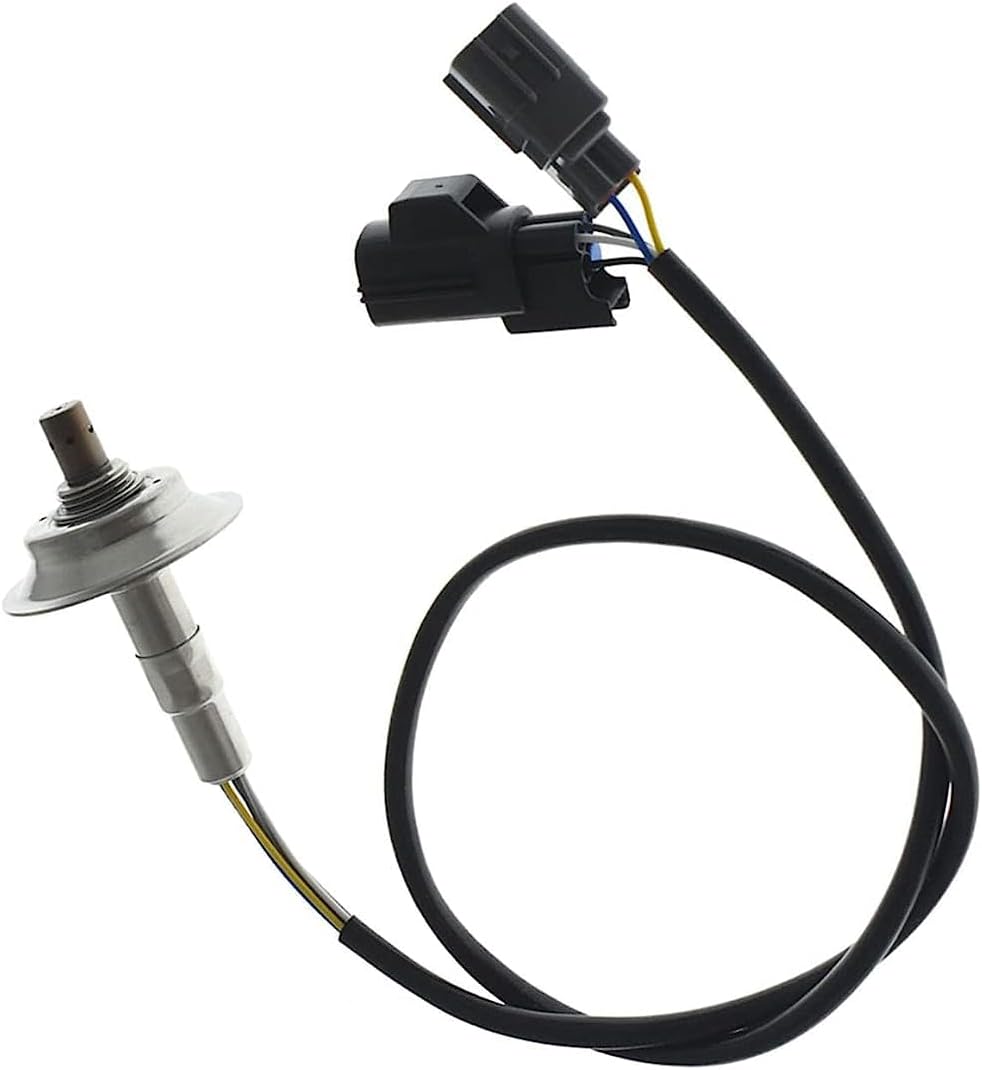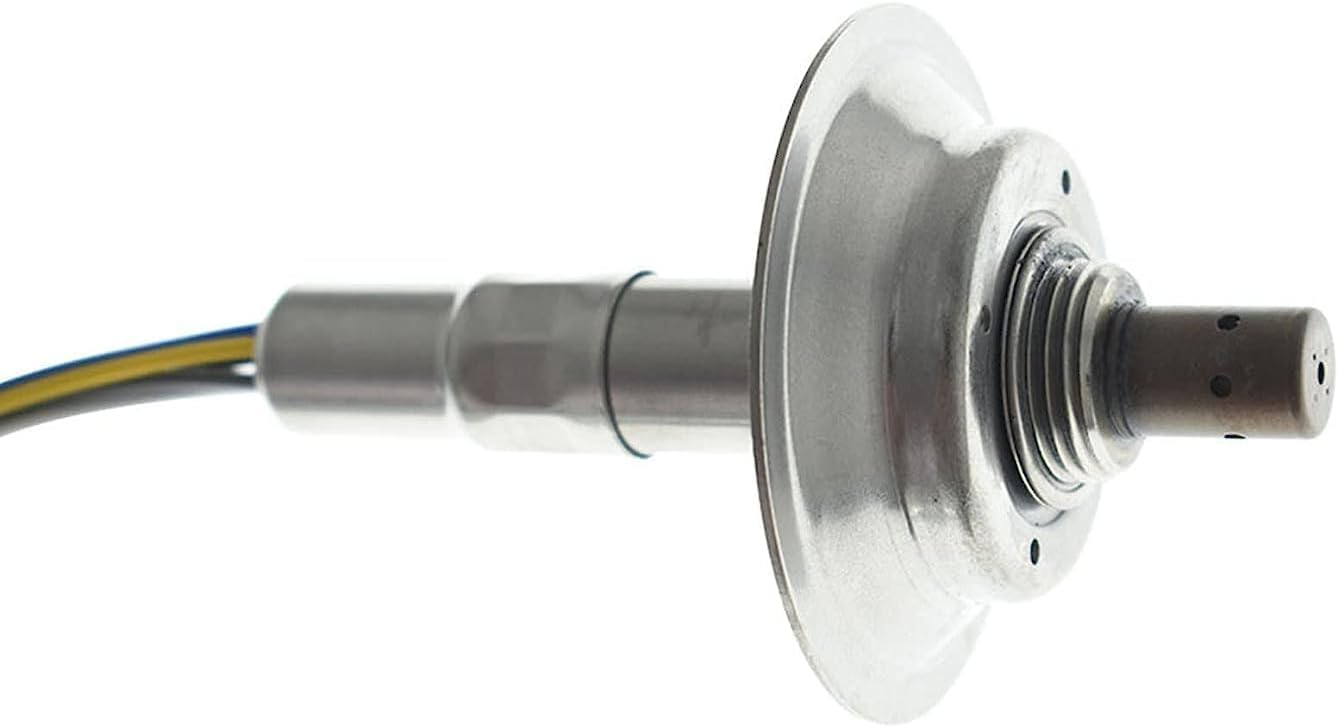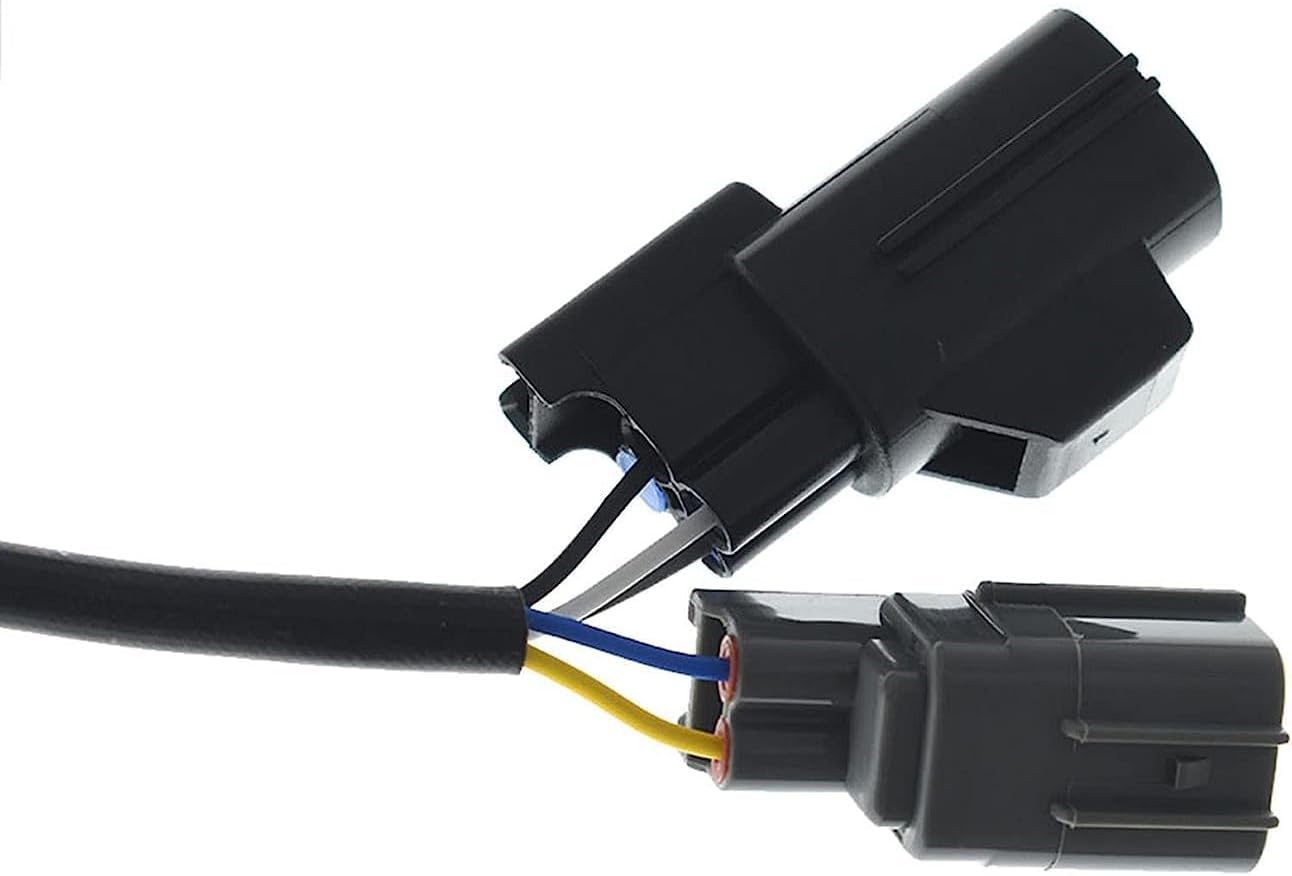
New Upstream Oxygen Sensor Replacement for Ford Mazda CX-7 2.3L 07 12-2345012
Category: Automotive
L33L188G1B L33L188G1B9U 23450122345012
Features: Brand New unit built to meet OEM specifications | 1 YEAR WARRANTY | SPECIFICALLY ENGINEERED AND TESTED to meet or exceed OE (original equipment) form, and function. DTS is manufactured by AMF Industrial with 30 years automotive experience in more than 10 countries. | Replacement for L33L188G1B L33L188G1B9U 2345012 | 2345012